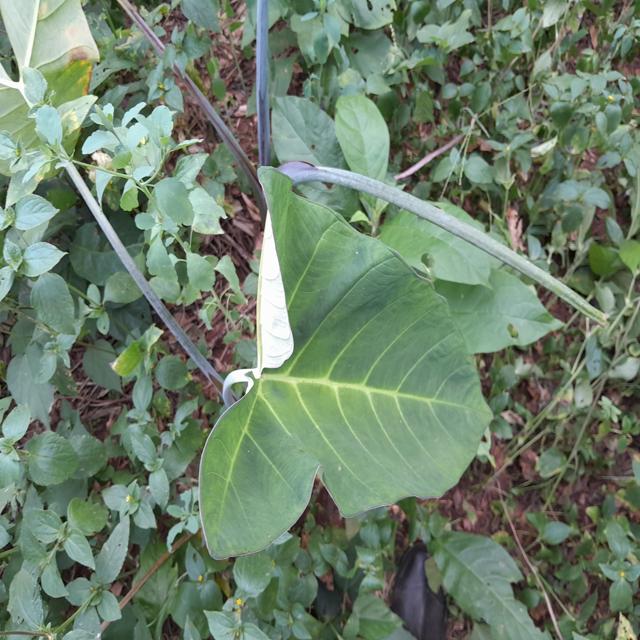
Label: Healthy